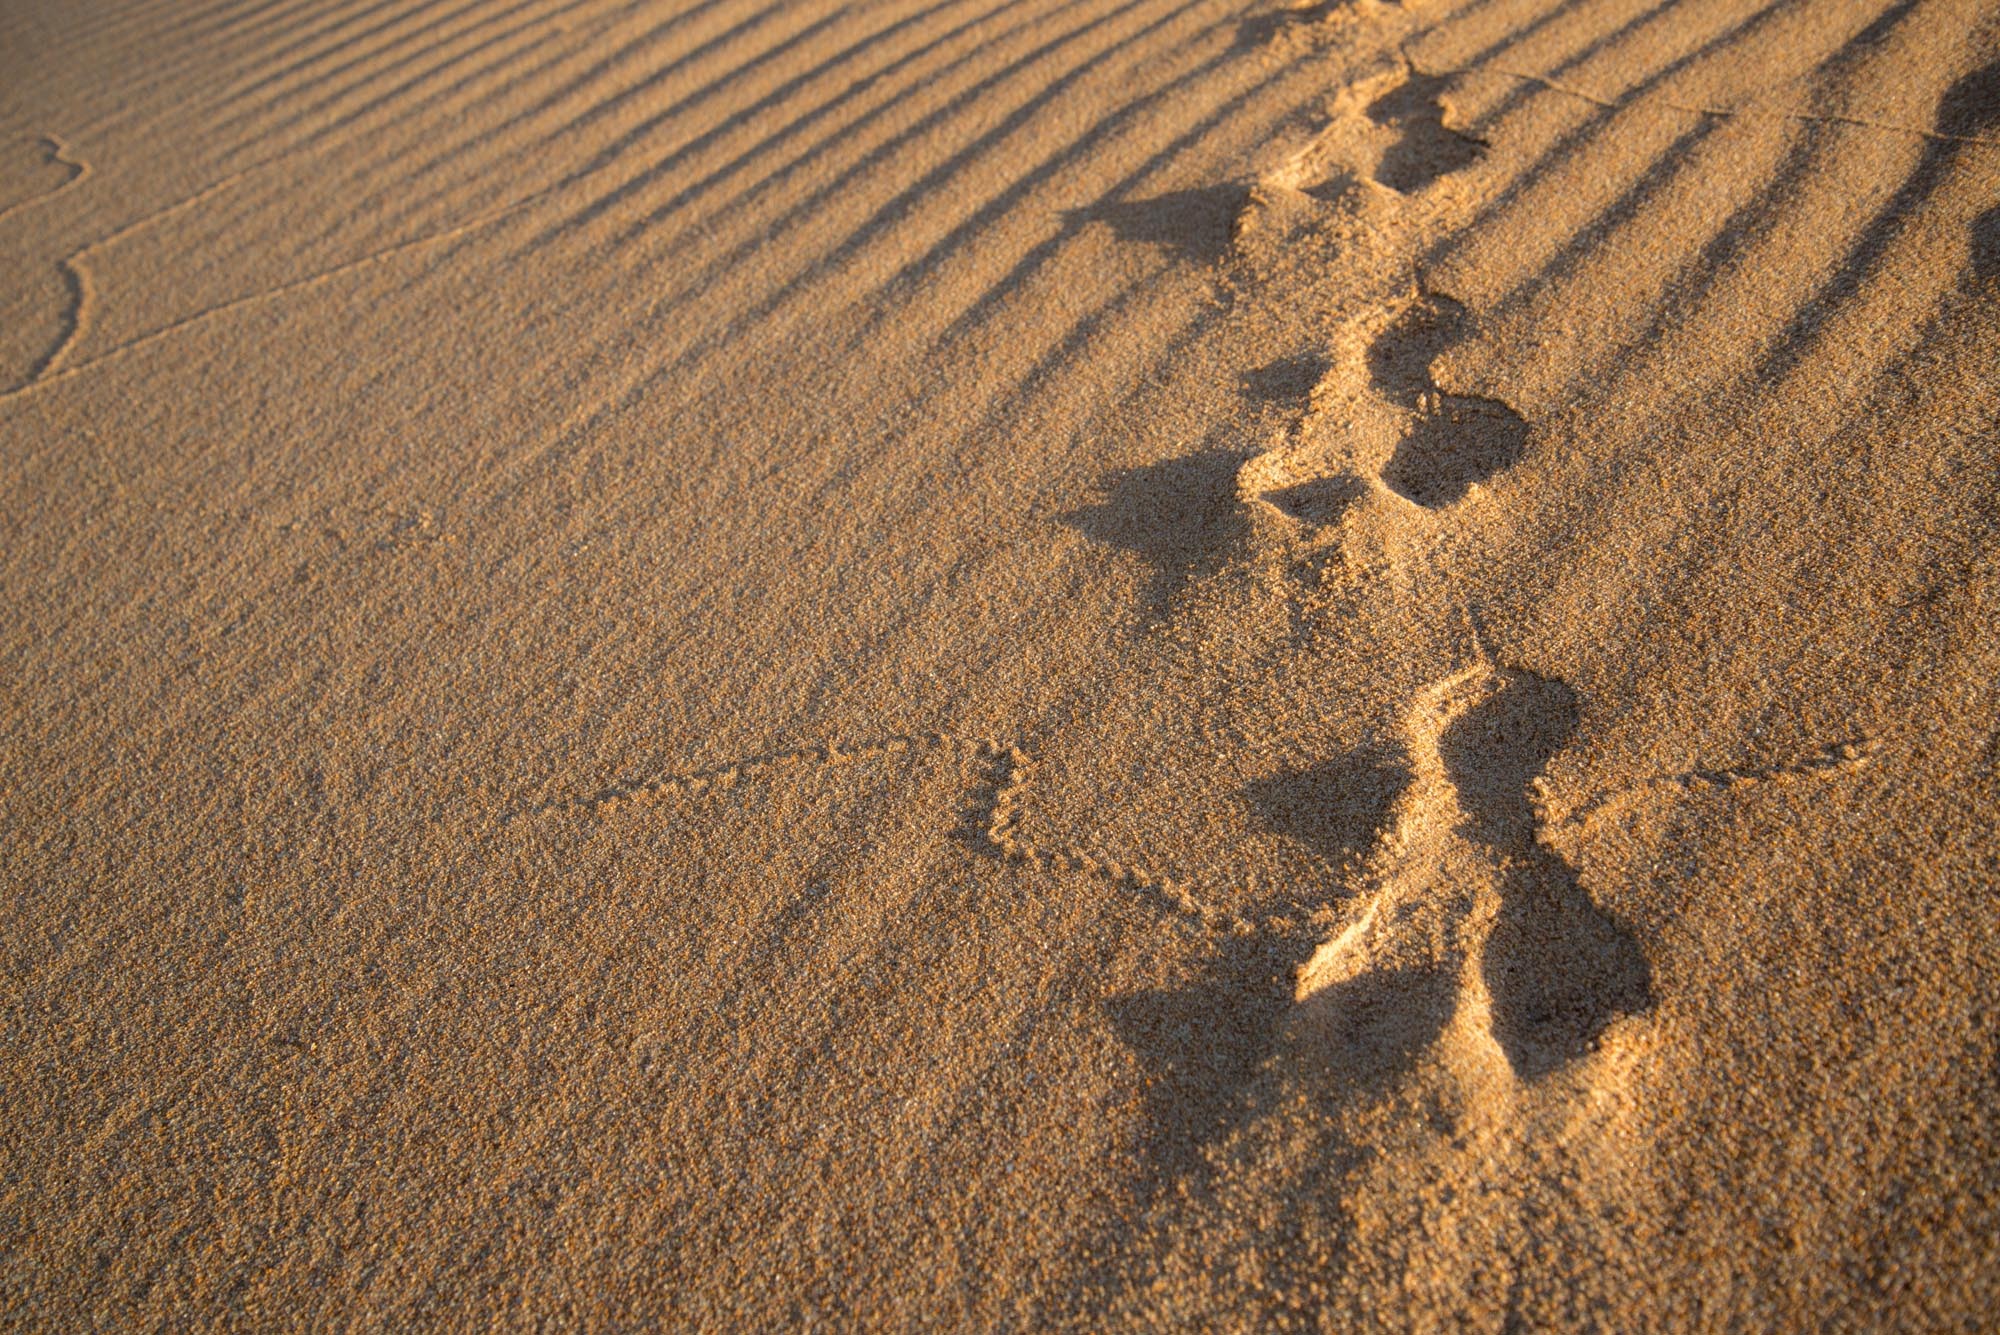
landscape, sand, wood, field, desert, dune, footprint, wildlife, soil, material, rabbit, hare, tracks, paw, habitat, bunny, wadi, erg, natural environment, aeolian landform